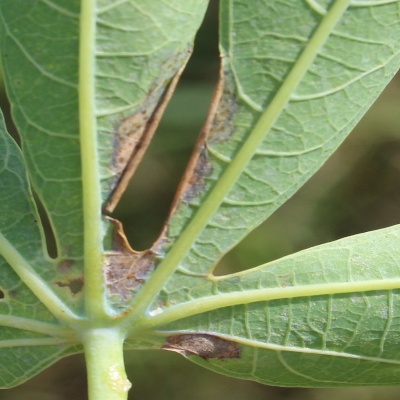
Crop: Cassava
Condition: bacterial blight